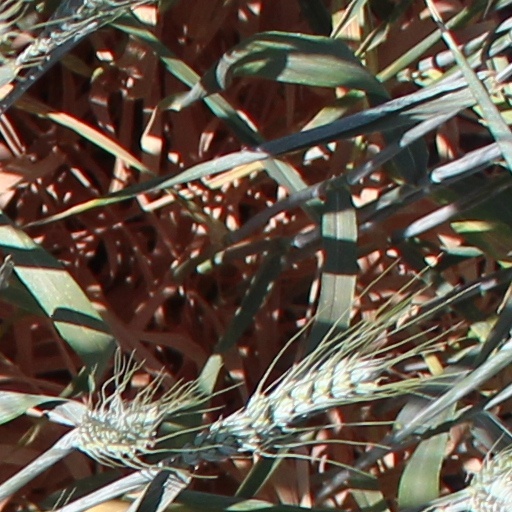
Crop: wheat